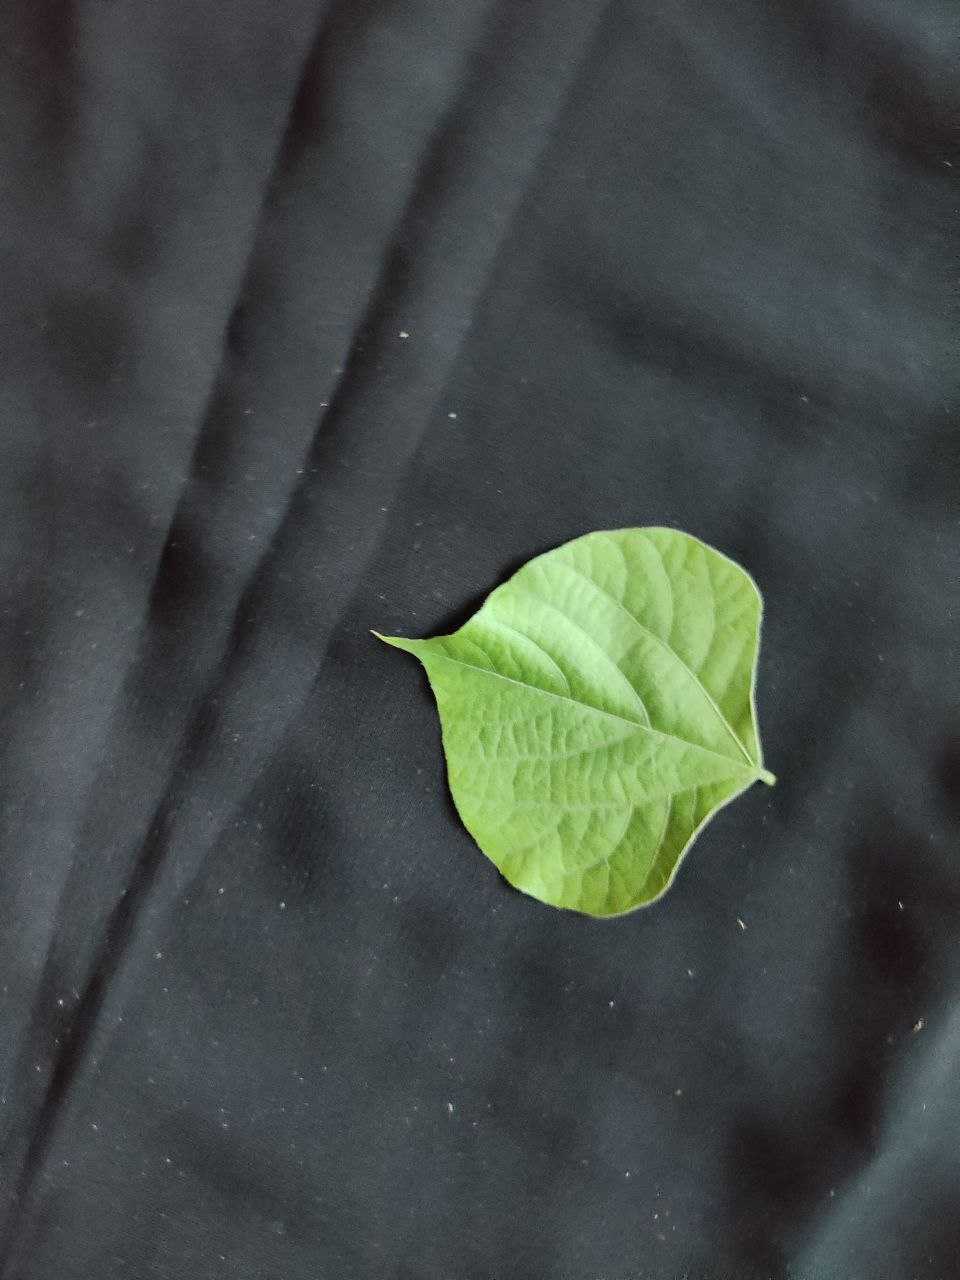
Crop: bean
Leaf condition: Fresh Leaf